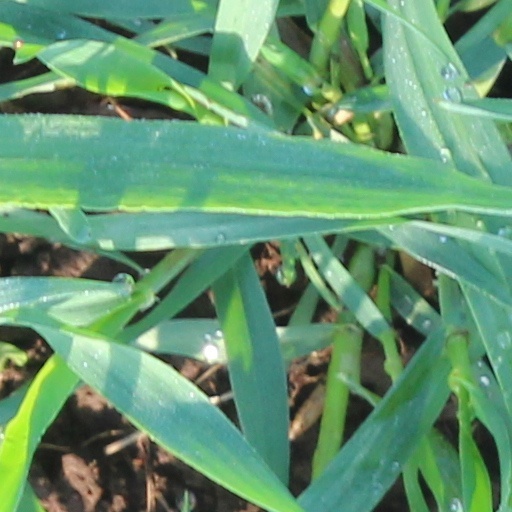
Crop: wheat